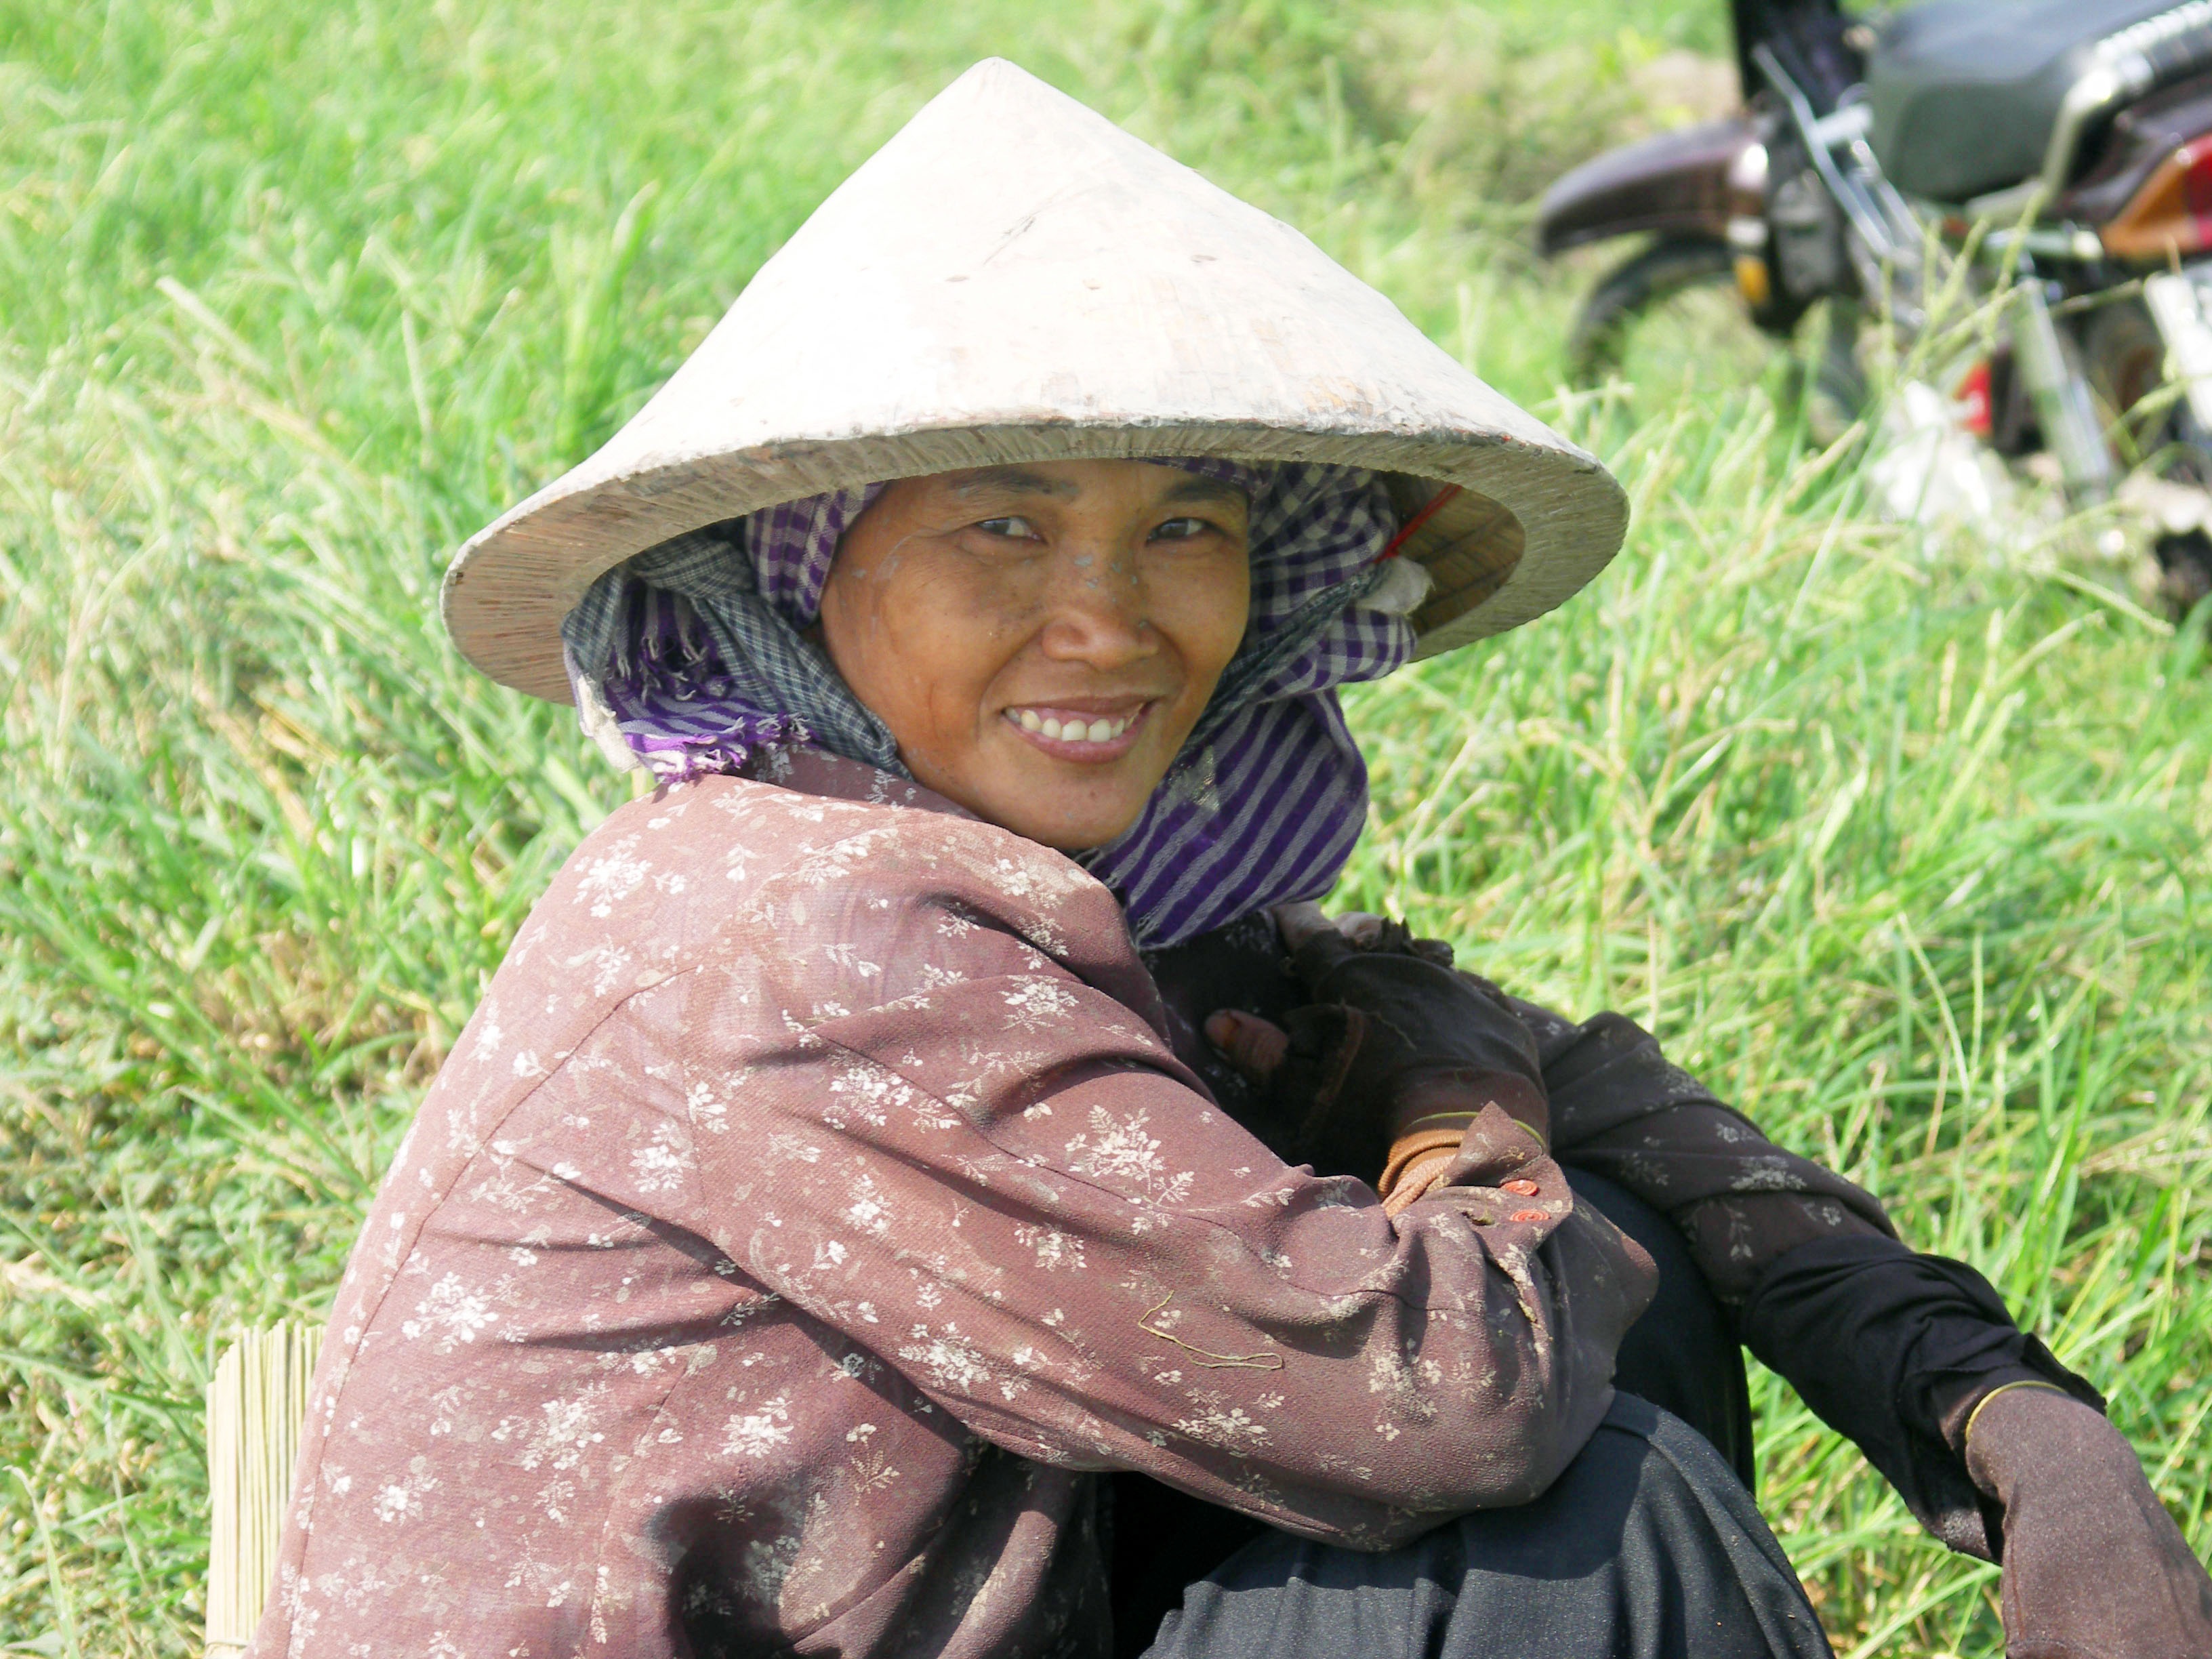
person, woman, agriculture, vietnam, paddy